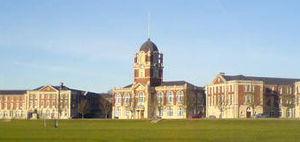
L’Académie royale militaire de Sandhurst est l'école de formation des élèves-officiers de la British Army et de ceux des pays étrangers liés par des accords de coopération.